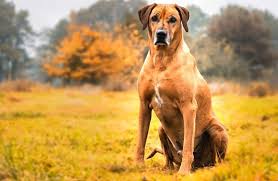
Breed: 230-n000080-Rhodesian_ridgeback